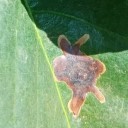
Label: Miner